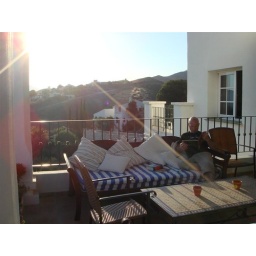
Franklin in his fender shirt reading guitar books.